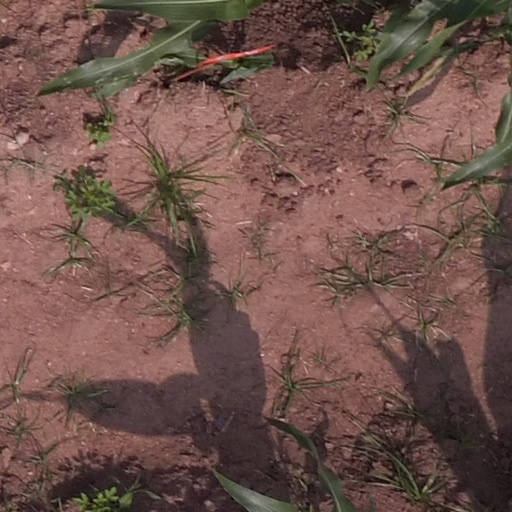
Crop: maize; corn